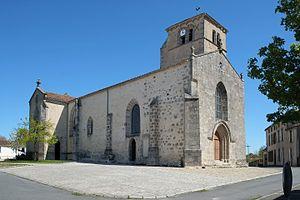
Église Saint-Étienne Largeasse Deux-Sèvres France
Largeasse est une commune du centre-ouest de la France située dans le département des Deux-Sèvres en région Nouvelle-Aquitaine.